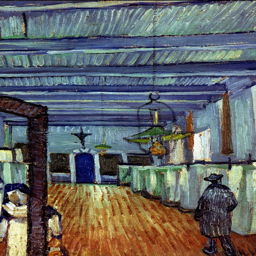
painting artist : this is a part of person in the hospital in oil on canvas .